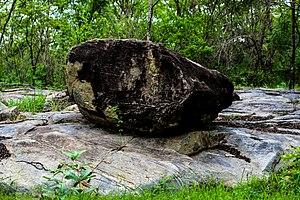
Roches dans le pâturage naturel de Samiondji (Covè)
Samiondji est une localité située au sud du Bénin, dans le département de Zou et la commune de Zagnanado, à 32 km de Covè. Elle abrite une ferme d'élevage bovin réputée.